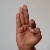
The image shows a hand gesture representing the letter 'F' in Indian Sign Language.